Question: Please indicate a possible affordance area of the sit_on_motorcycle that can be used for sitting
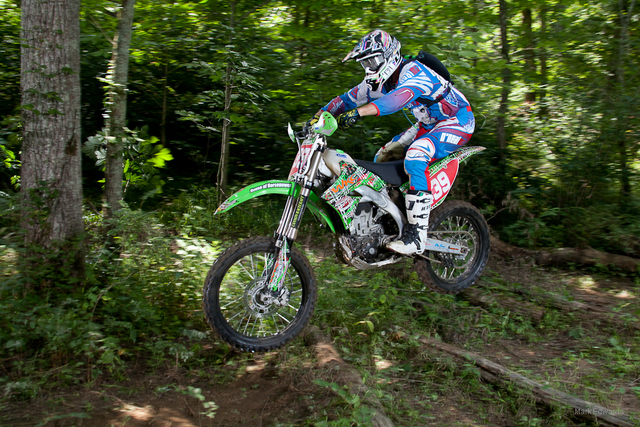
Answer: [371.082, 149.318, 452.661, 185.107]